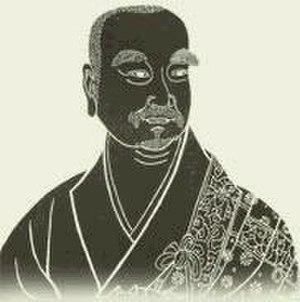
Shénxiù ou Shen-hsiu 607?-706, né Lǐ, originaire du Henan, fut considéré comme le sixième patriarche du bouddhisme Chan jusqu’à la seconde moitié du VIIIᵉ siècle où Shenhui, disciple de Huineng, fut reconnu septième patriarche par l’empereur. Huineng remplaça alors Shenxiu dans la lignée officielle. Ce 'coup d’État' symbolise l’émergence du Chan dit du Sud, représenté par Huineng, et l’effacement de l’école du Nord représentée par Shenxiu, considéré comme son fondateur.